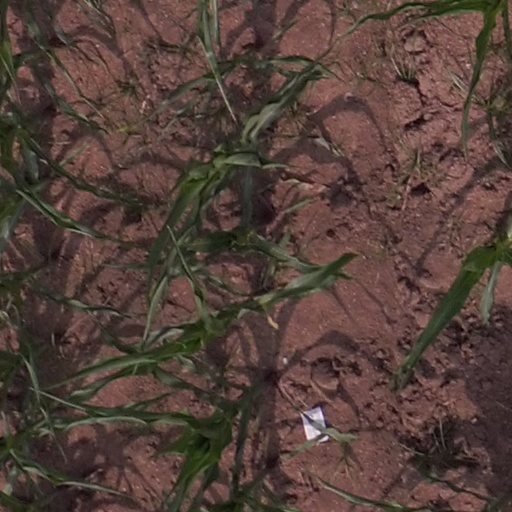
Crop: maize; corn